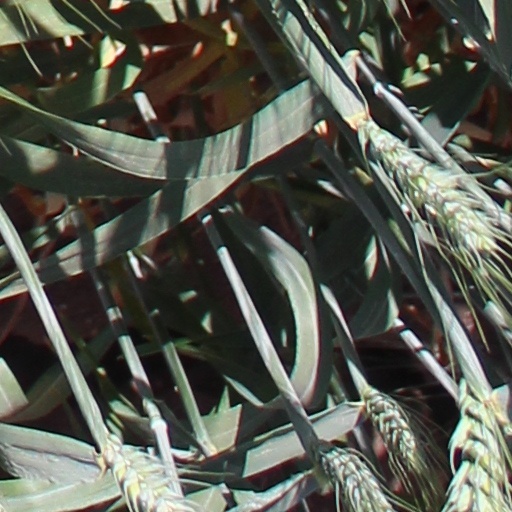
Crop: wheat